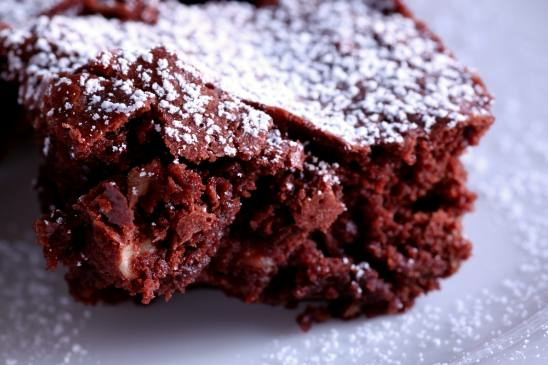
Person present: No